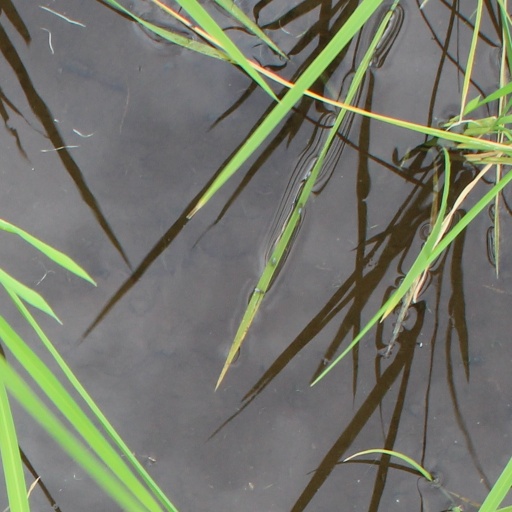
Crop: rice